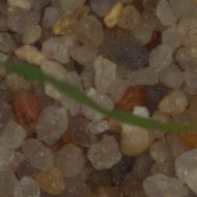
Label: black_grass